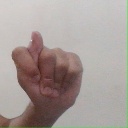
अक्षर: ट